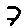
Label: 7